Ethiopian historiography

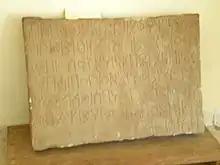
An epigraphic text in the Ancient South Arabian boustrophedon, from the period preceding the foundation of the Kingdom of Aksum (c. 100 AD), found near Axum, Ethiopia

Ethiopian historiography includes the ancient, medieval, early modern, and modern disciplines of recording the history of Ethiopia, including both native and foreign sources. The roots of Ethiopian historical writing can be traced back to the ancient Kingdom of Aksum (c. AD 100 – c. 940). These early texts were written in either the Ethiopian Ge'ez script or the Greek alphabet, and included a variety of mediums such as manuscripts and epigraphic inscriptions on monumental stelae and obelisks documenting contemporary events. The writing of history became an established genre in Ethiopian literature during the early Solomonic dynasty (1270–1974). In this period, written histories were usually in the form of royal biographies and dynastic chronicles, supplemented by hagiographic literature and universal histories in the form of annals. Christian mythology became a linchpin of medieval Ethiopian historiography due to works such as the Orthodox "Kebra Nagast". This reinforced the genealogical traditions of Ethiopia's Solomonic dynasty rulers, which asserted that they were descendants of Solomon, the legendary King of Israel.